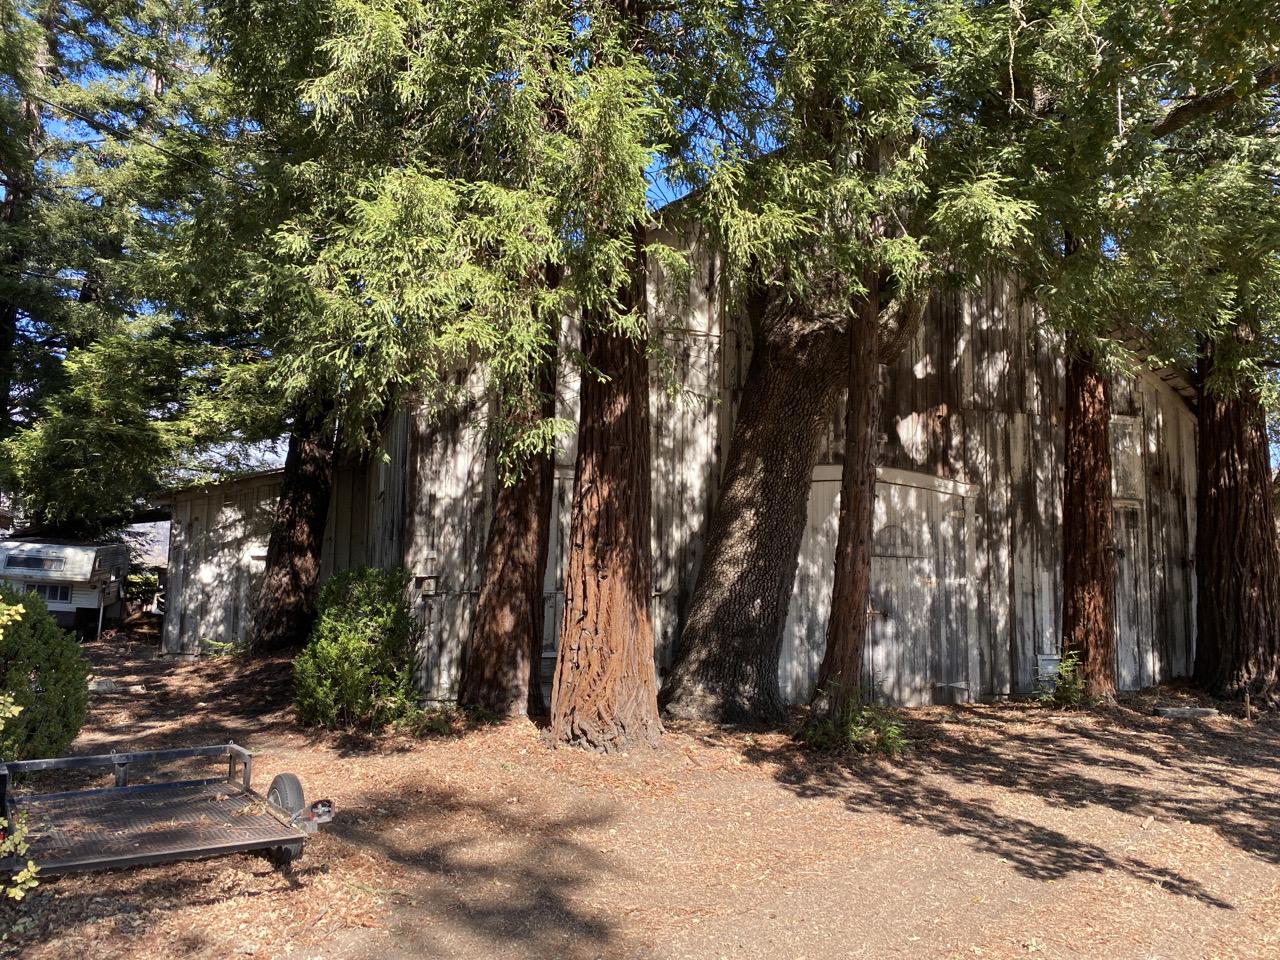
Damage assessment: no_damage